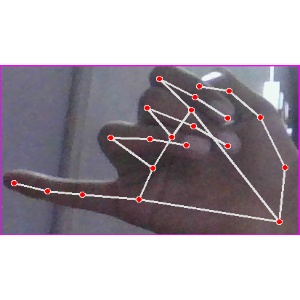
अक्षर: च